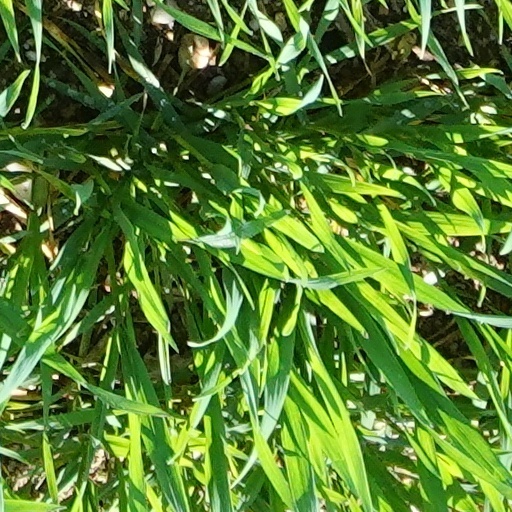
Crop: wheat